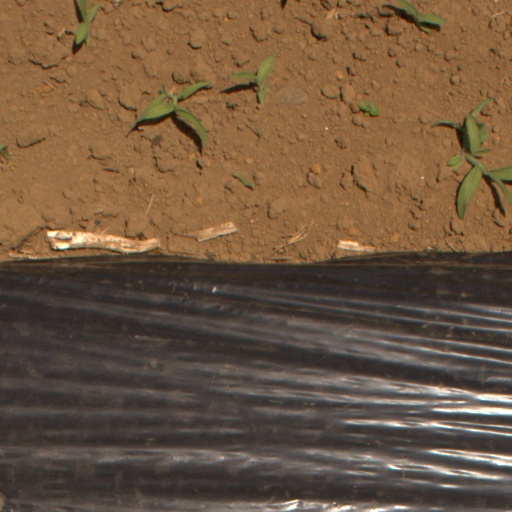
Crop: Jerusalem artichoke